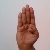
The image shows a hand gesture representing the letter 'B' in Indian Sign Language.